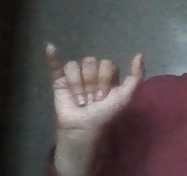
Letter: ya